Unleavened bread

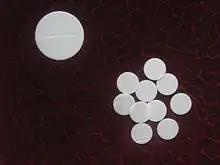
Host (communion wafers) made of "azymes" for celebrating the Eucharist in the Latin Church of the Catholic Church and other Western Christians (Eastern Christians such as the Eastern Orthodox use leavened bread)

Unleavened breads have symbolic importance in Judaism and Christianity. Jews and Christians consume unleavened breads such as Matzah during Passover and Eucharist, respectively, Jews as commanded in Exodus 12:18. Per the Torah, they were instructed, "Seven days shall there be no leaven found in your houses: for whosoever eateth that which is leavened, even that soul shall be cut off from the congregation of Israel, whether he be a stranger, or born in the land."